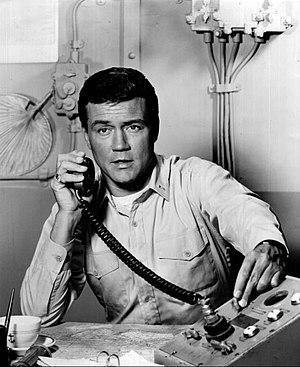
Roger LaVerne Smith est un acteur et scénariste américain.